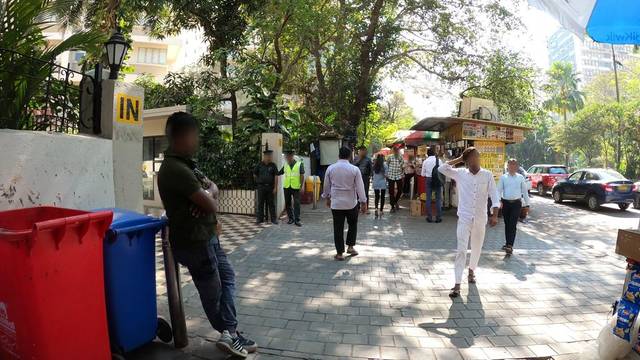
Region: India
Coordinates: 18.925, 72.823